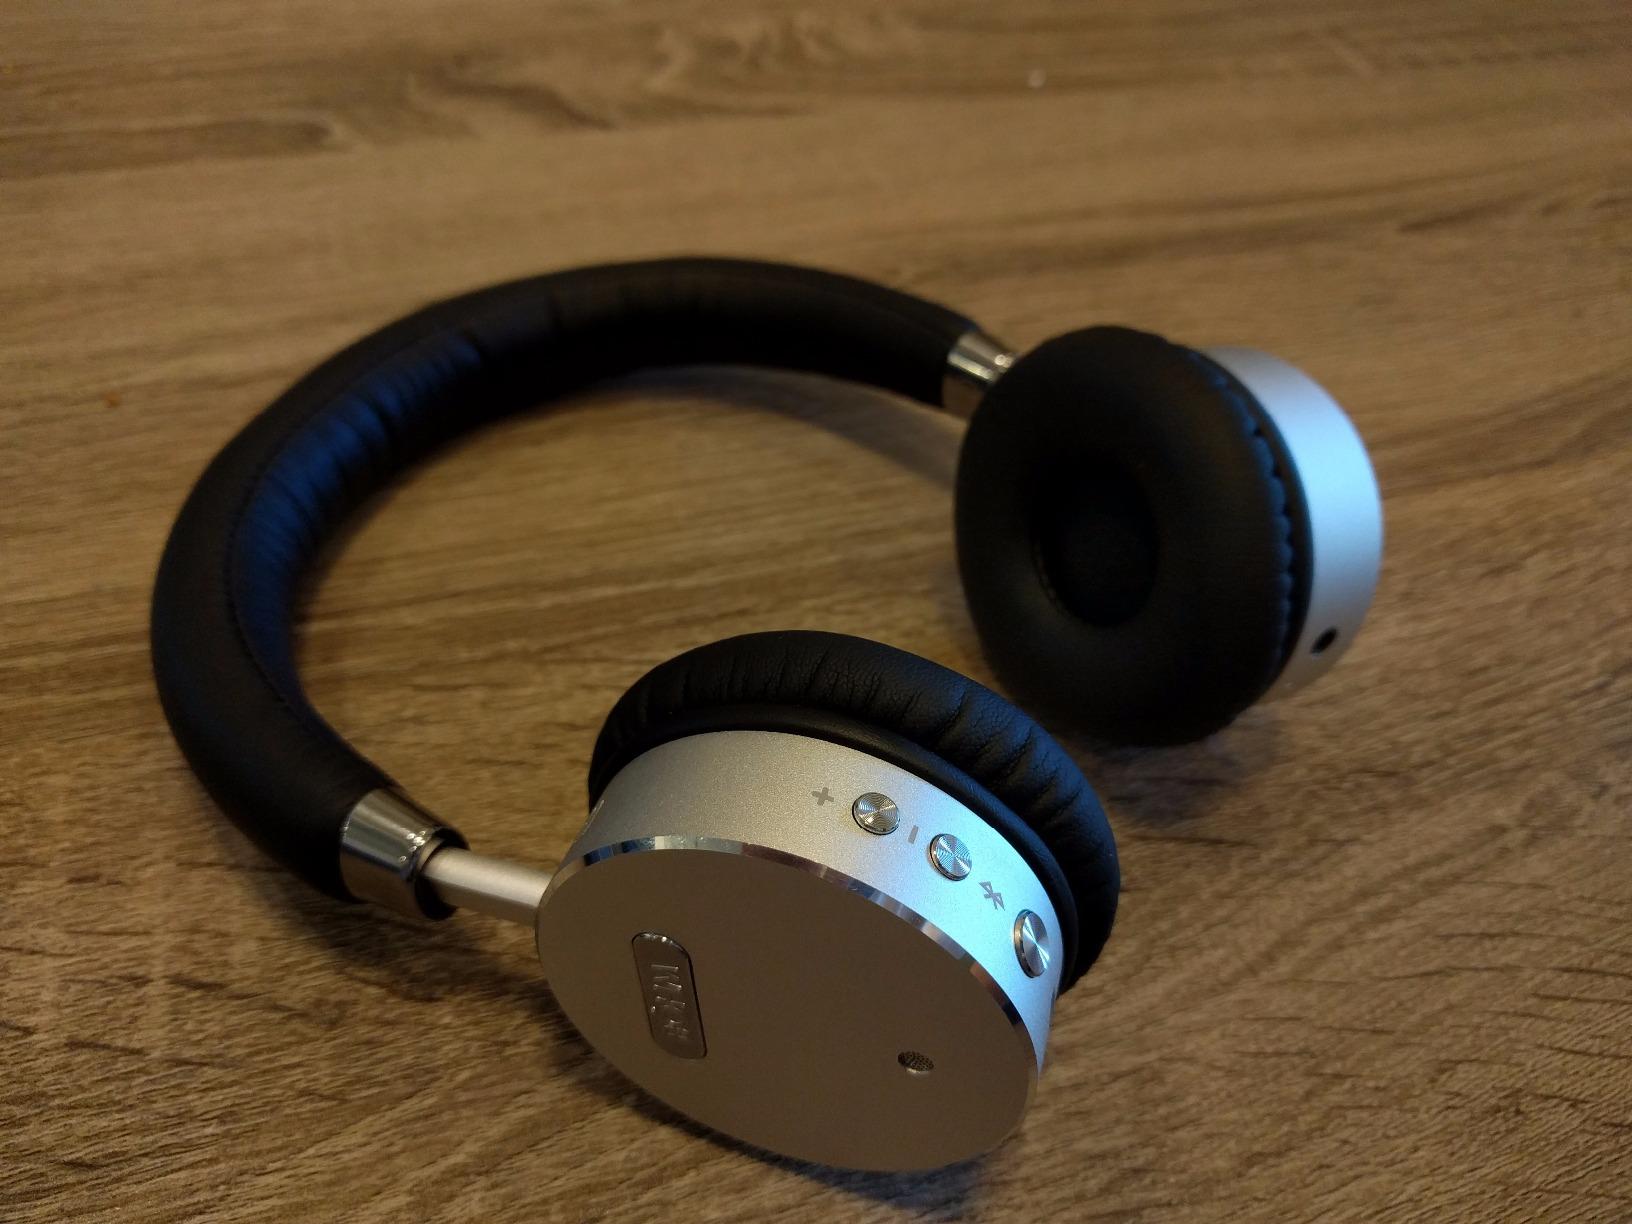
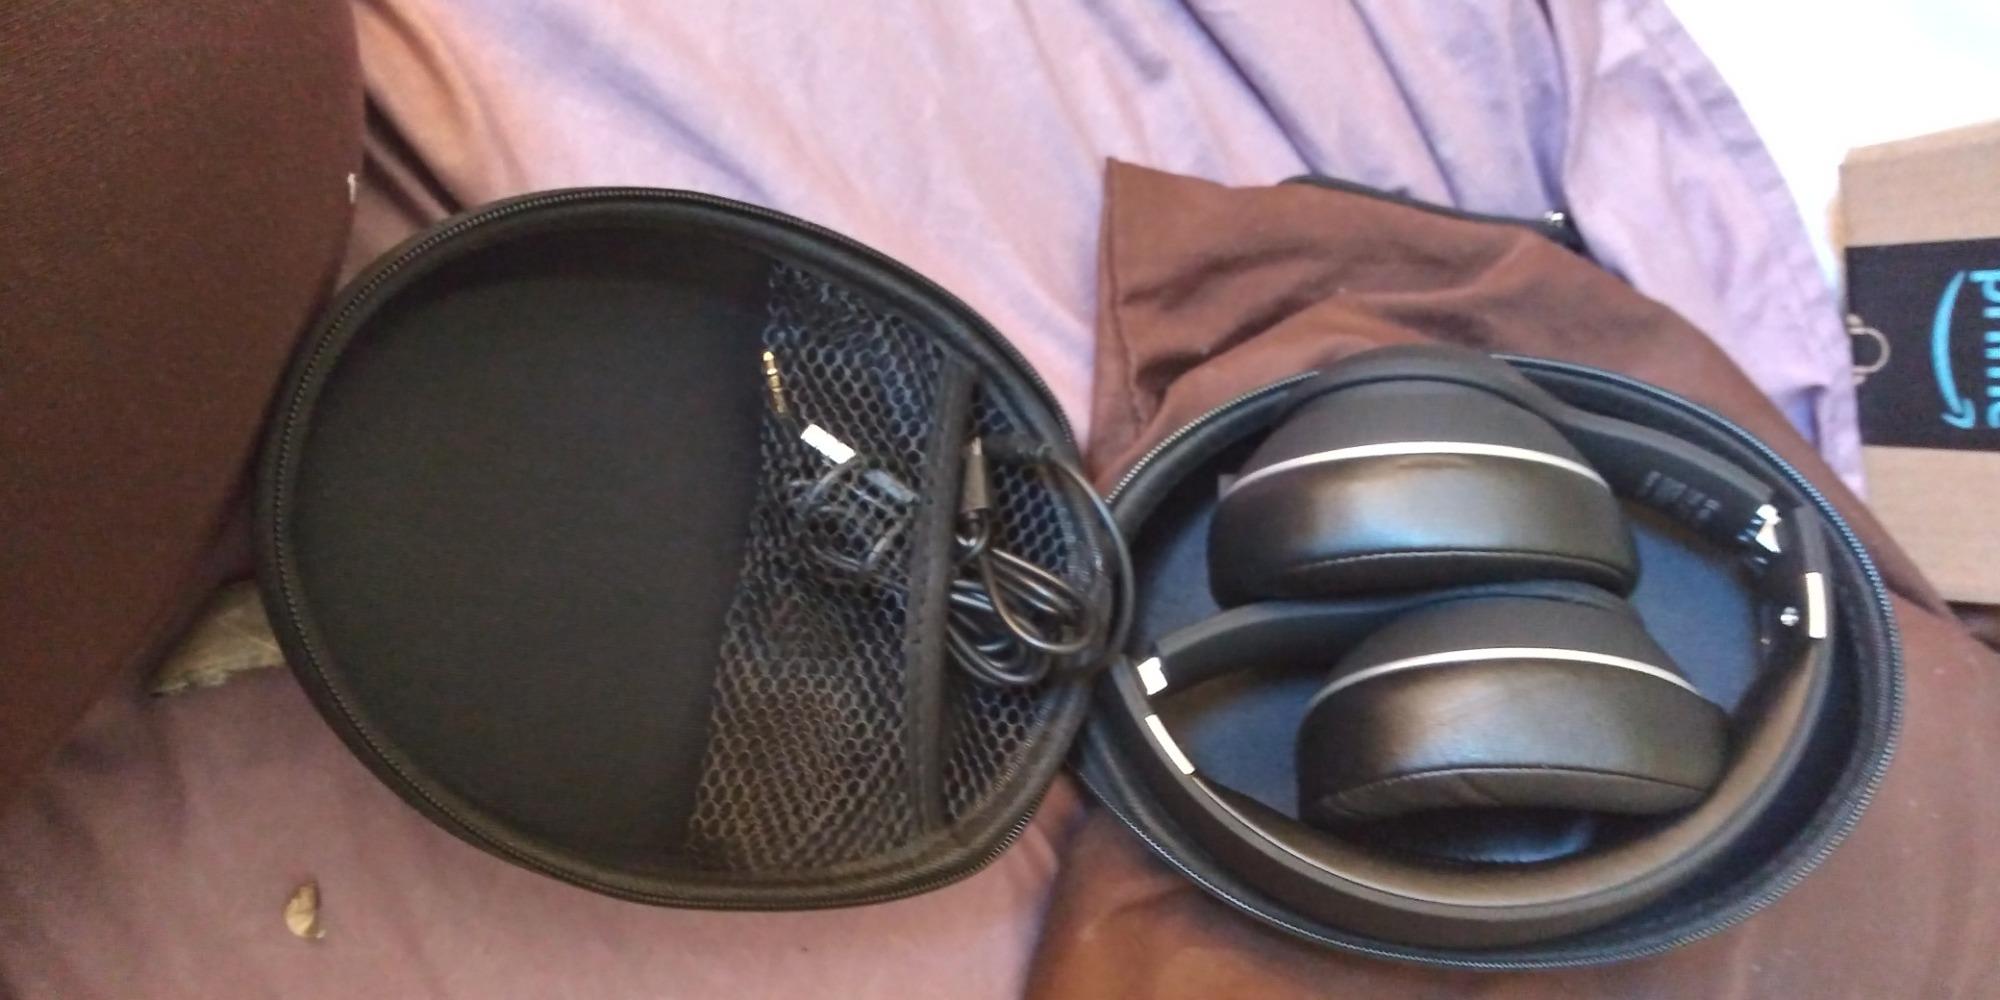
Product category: headphones
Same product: no